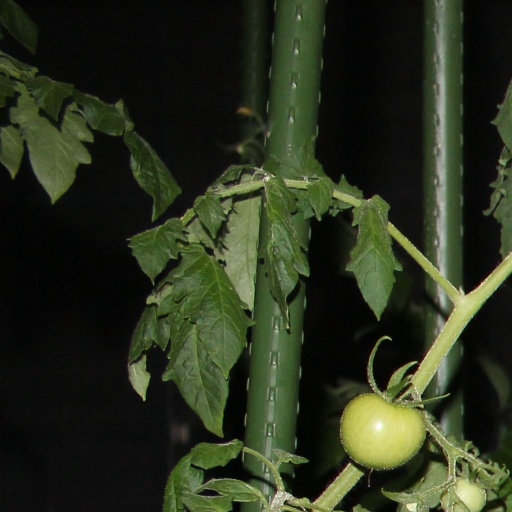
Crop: tomato